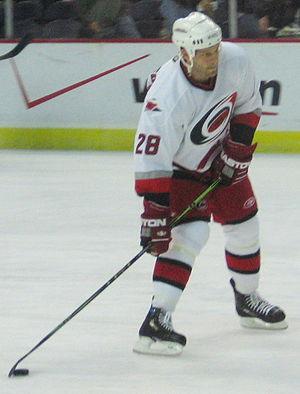
Andrew Hutchinson est un joueur professionnel de hockey sur glace évoluant à la position de défenseur.